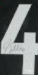
Number: 4